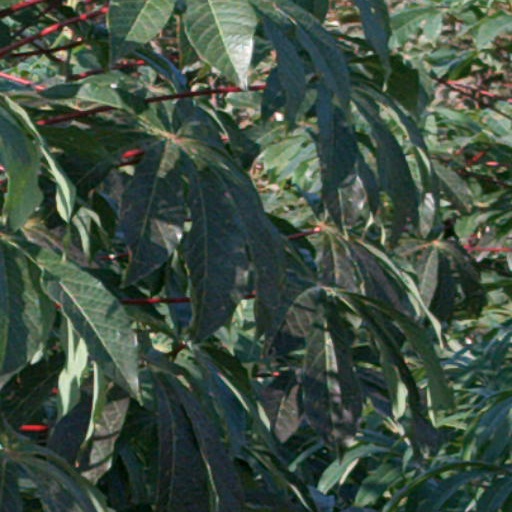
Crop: cassava